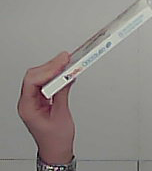
Product: kinder_chocolate